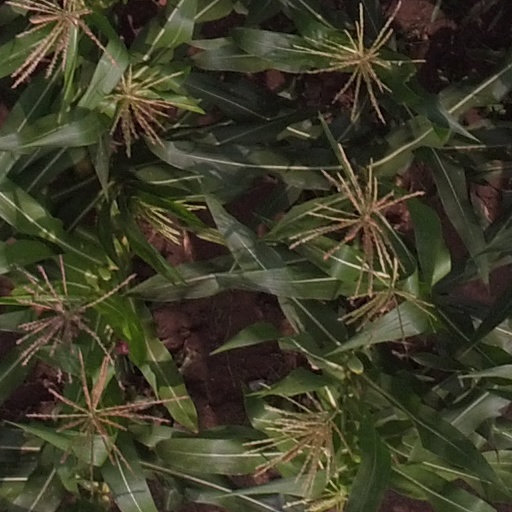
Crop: maize; corn